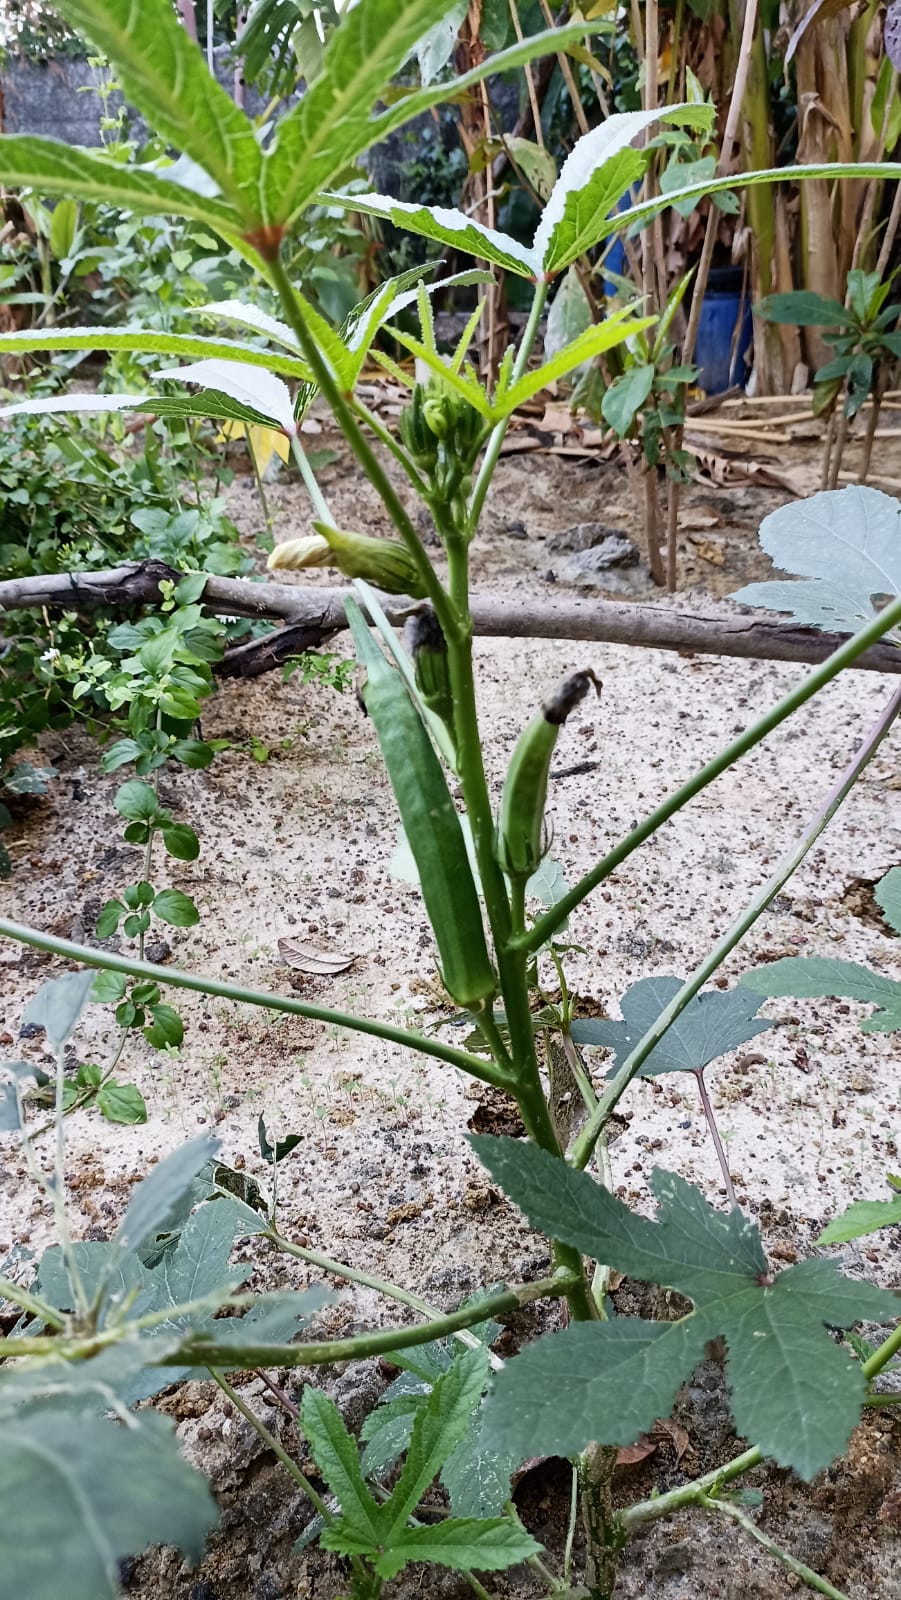
Label: Mature